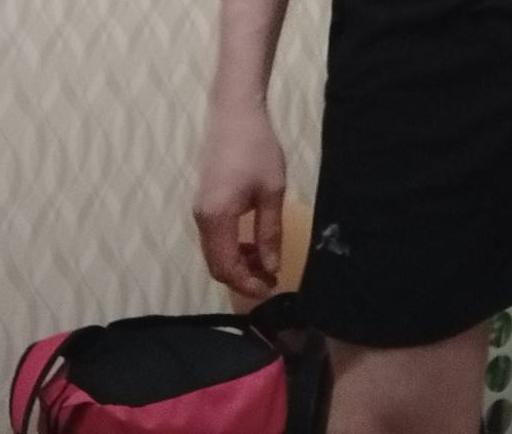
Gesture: no_gesture